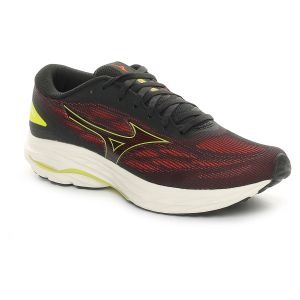
Mizuno Scarpa da Running Uomo  Wave Ultima 15 Nero Rosso   Sconto 30%
Prezzo: 98,00 €